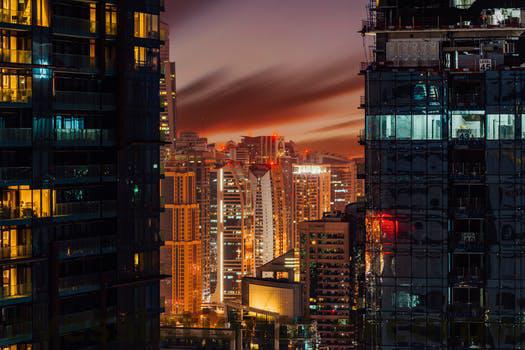
Label: Watermark